Dobrin Petkov

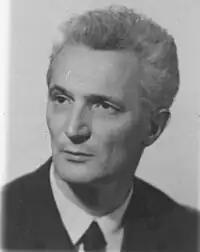
Dobrin Petkov

Dobrin Petkov (24 August 1923 – 10 February 1987) was a Bulgarian conductor.